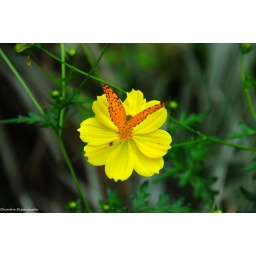
This butterfly (Leopard) on the Tickseed flower couldn't stay in one place for a second.